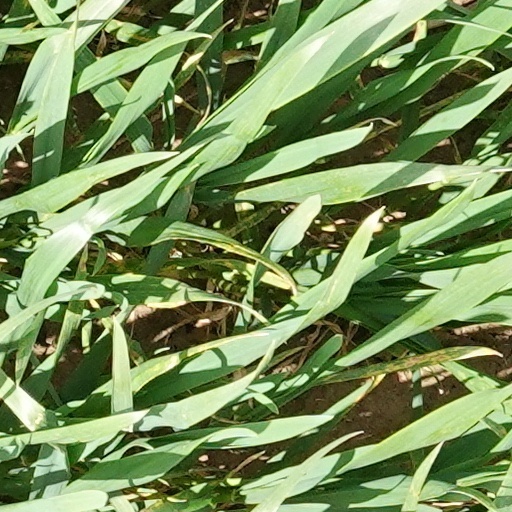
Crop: wheat